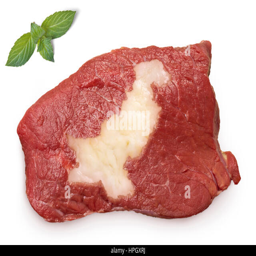
raw meat and fat composed into it in the shape .